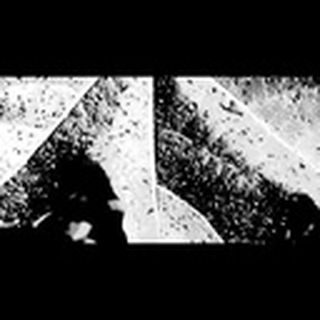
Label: cotton_aphids